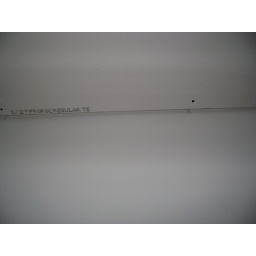
same gap between ceiling and wall in bedroom